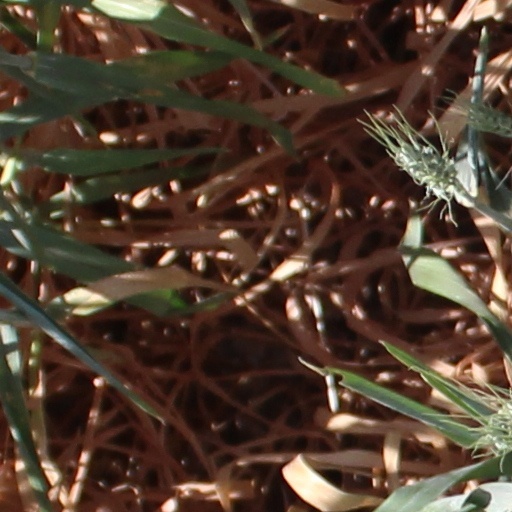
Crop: wheat